Joseph LaBarge

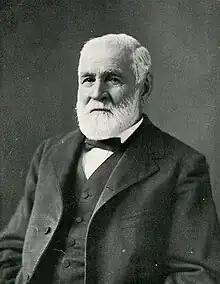
Steamboat captainRiverboat trader, Steamship builder

Joseph Marie LaBarge (October 1, 1815 – April 3, 1899) was an American steamboat captain, most notably of the steamboats "Yellowstone", and "Emilie", that saw service on the Mississippi and Missouri rivers, bringing fur traders, miners, goods and supplies up and down these rivers to their destinations. During much of his career LaBarge was in the employ of the American Fur Company, a giant in the fur trading business, before building his own steamboat, the "Emilie", to become an independent riverman. During his career he exceeded several existing speed and distance records for steamboats on the Missouri River. Passengers aboard his vessels sometimes included notable people, including Abraham Lincoln. LaBarge routinely offered his steamboat services gratis to Jesuit missionaries throughout his career.